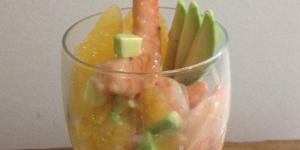
coctel de gambas con aguacate y gajos de naranja